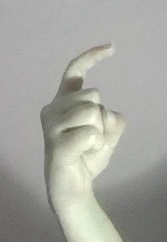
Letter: ra